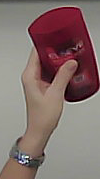
Product: loreal_shampoo